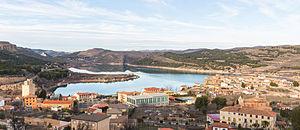
Nuévalos est une commune d’Espagne, dans la province de Saragosse, communauté autonome d'Aragon comarque de Comunidad de Calatayud.